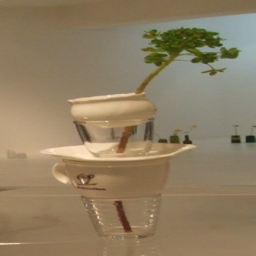
A white vase filled with a plant hanging from a wall.
A small potted plant balanced on top of a glass.
A plant balanced inside of a series of stacked glasses.
A plant in a vase made to look like a stack of other dishes.
multiple cups stacked on top of each other with foliage coming out of them.